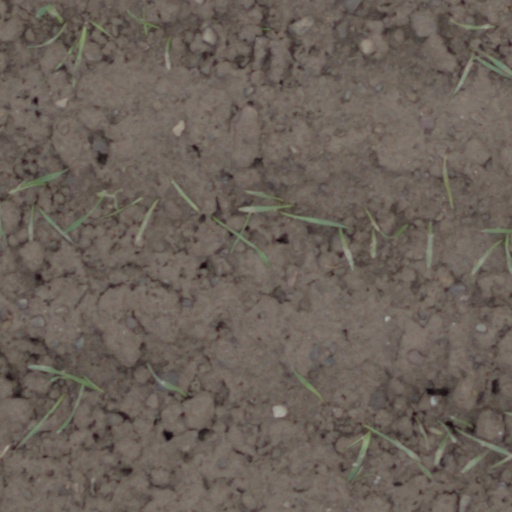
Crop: wheat